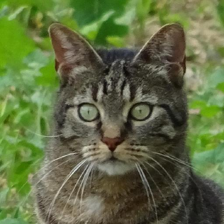
Label: animals